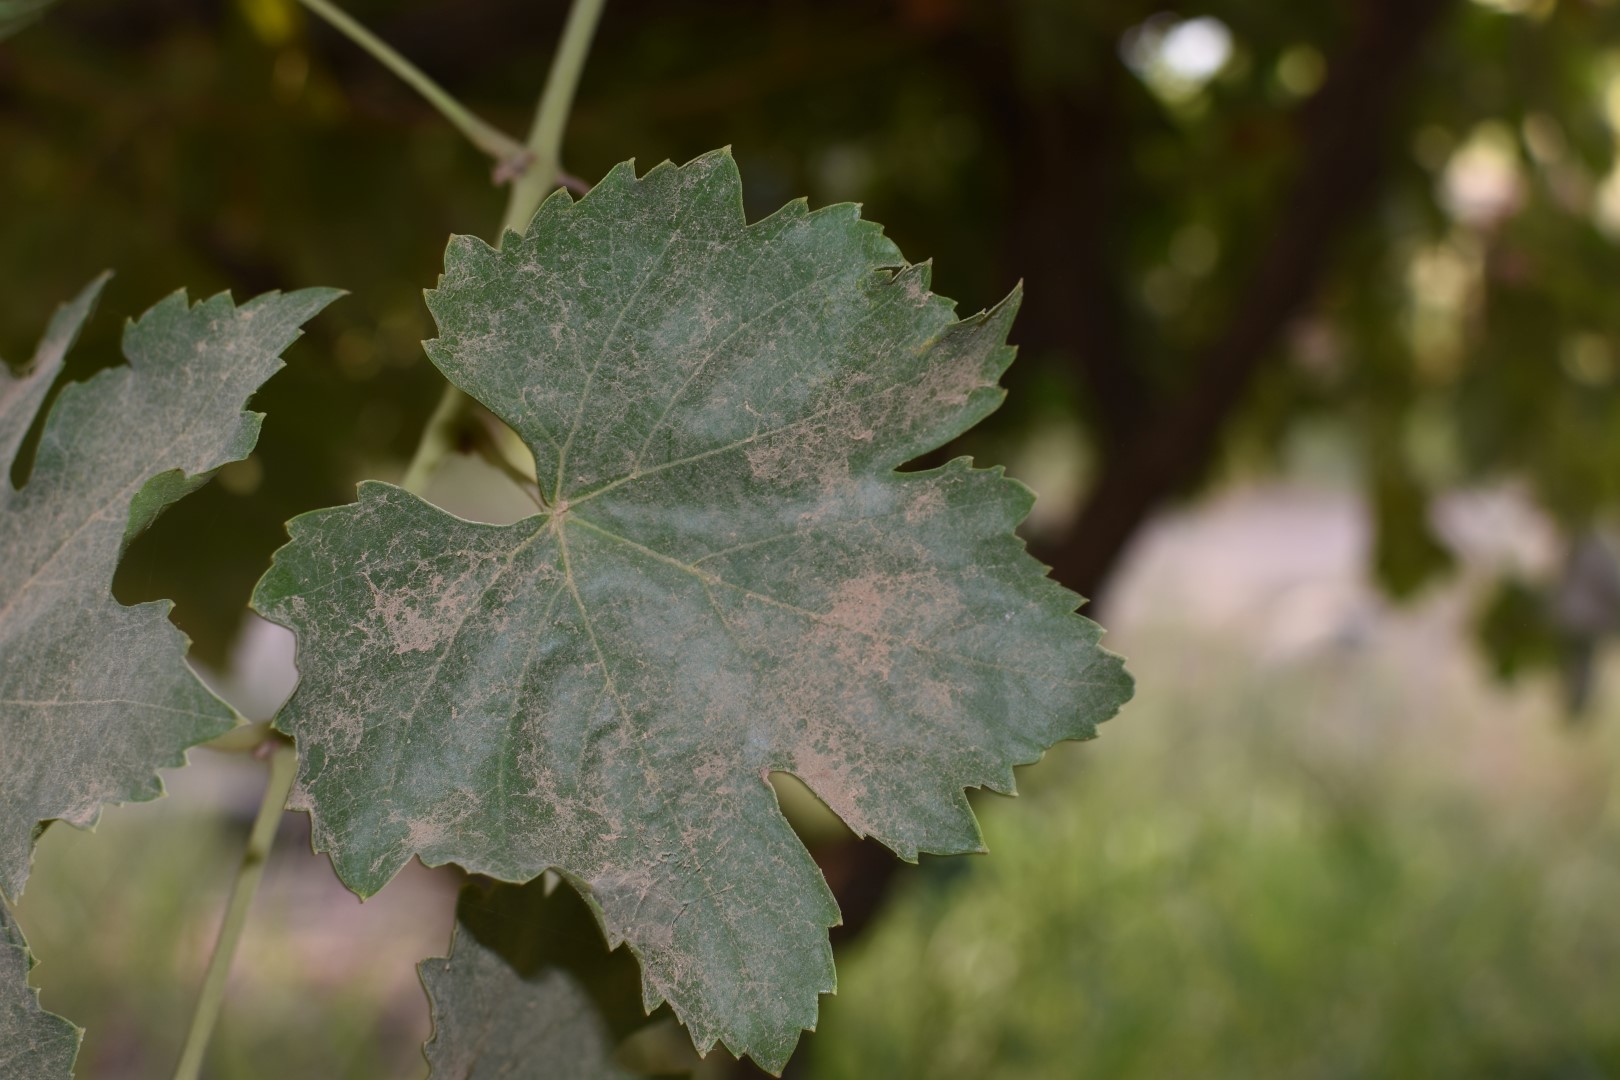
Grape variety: Thompson Seedless